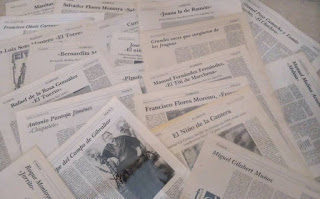
Label: paper